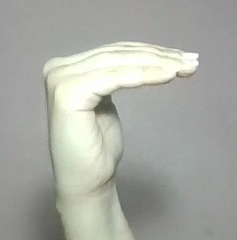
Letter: haa